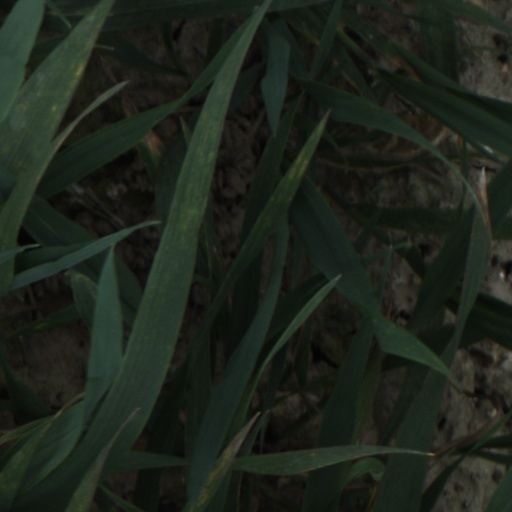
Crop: wheat